Black tie

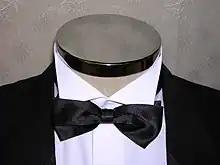
A modern attached wing collar, of the half-collar shape, with longer wings than a typical attached wing collar, and pre-tied bow tie

White dinner jackets are often worn in warm climates. They are ivory in colour rather than pure white, and have self-faced lapels, i.e., made of the same fabric as the jacket, rather than silk-faced lapels. They are generally worn with the same types of shirts and accessories as black dinner jackets, though the turndown collar and cummerbund are preferred to the wing collar or waistcoat. Similarly, the shawl lapel is more common in white dinner jackets. In the United Kingdom, the 20th-century etiquette was that white dinner jackets were never worn, even on the hottest day of summer, but were reserved for wear abroad. In the 21st century, white dinner jackets are frequently seen at weddings, formal beach events, and high-school proms, in the United States and at some concerts, famously for instance the Last Night of the Proms, in the United Kingdom. In tropical climates, such as in Imperial Burma, the desert fawn was historically used as the less formal colour. At one time, the civilian mess jacket was also an option in warmer climates.